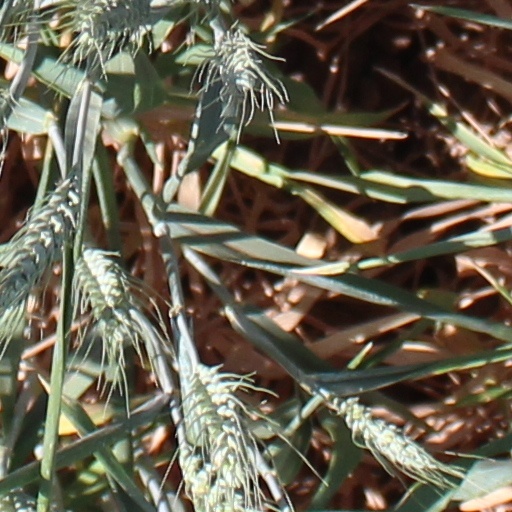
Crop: wheat